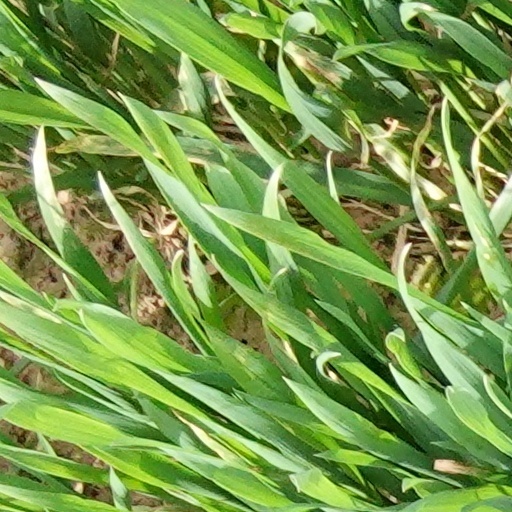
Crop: wheat